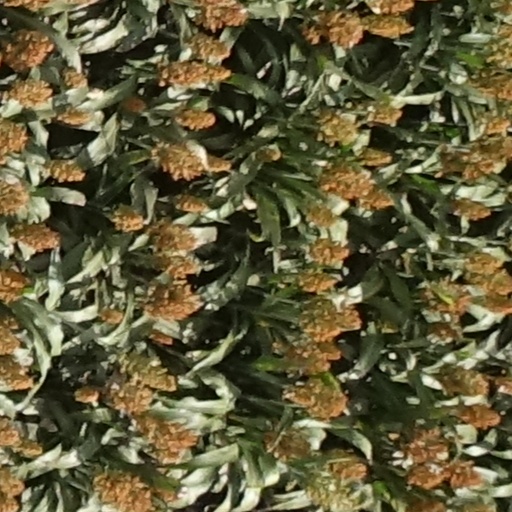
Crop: sorghum